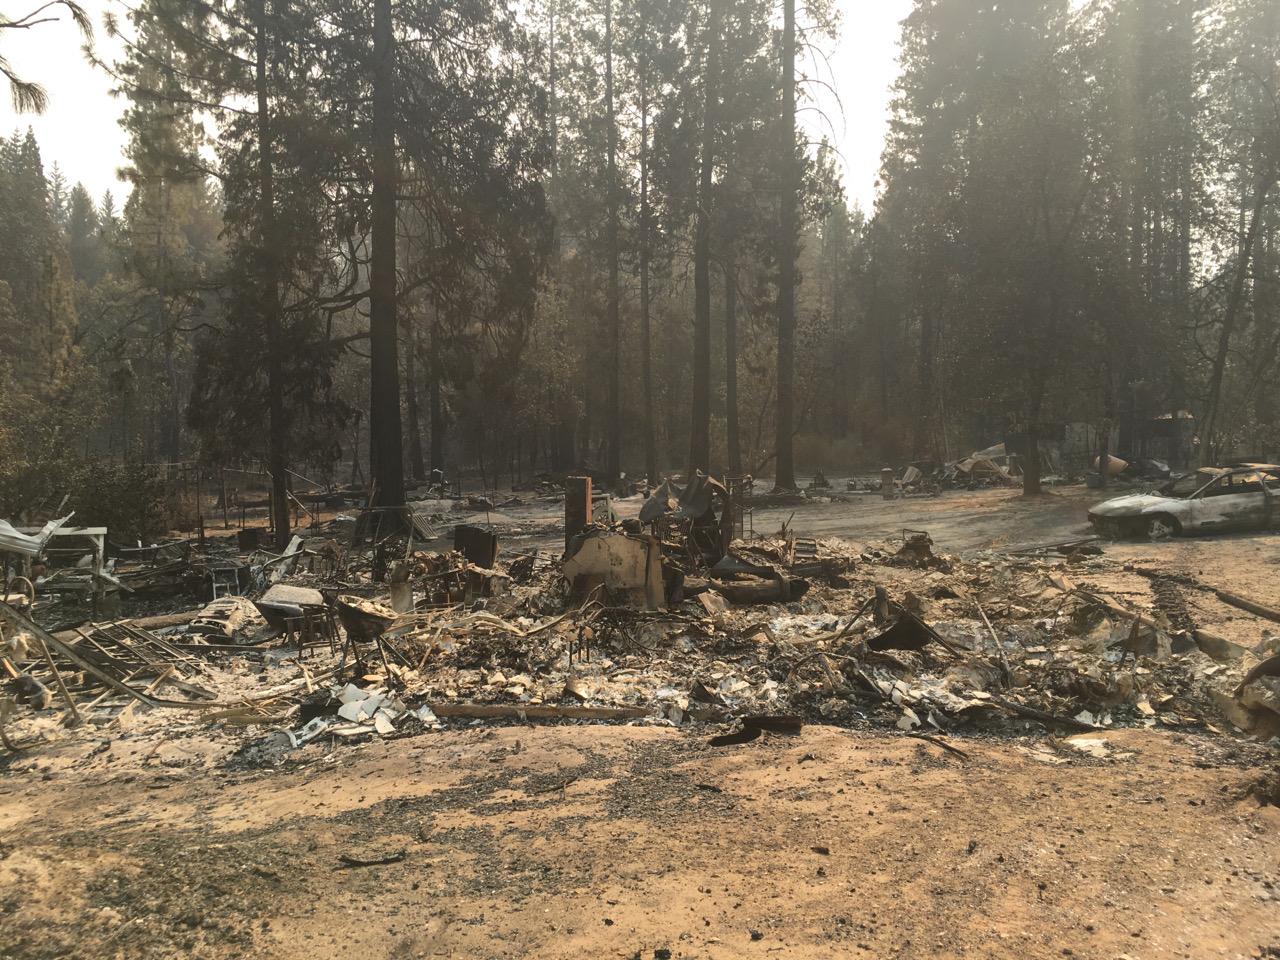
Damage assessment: destroyed